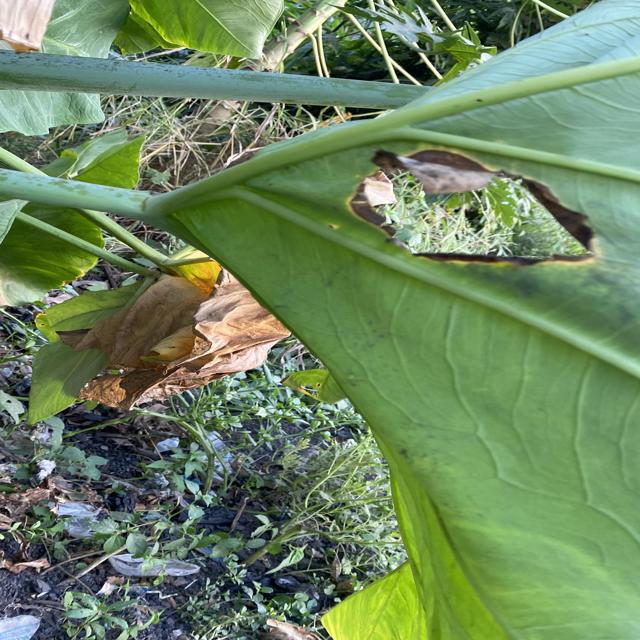
Label: Late_Blight